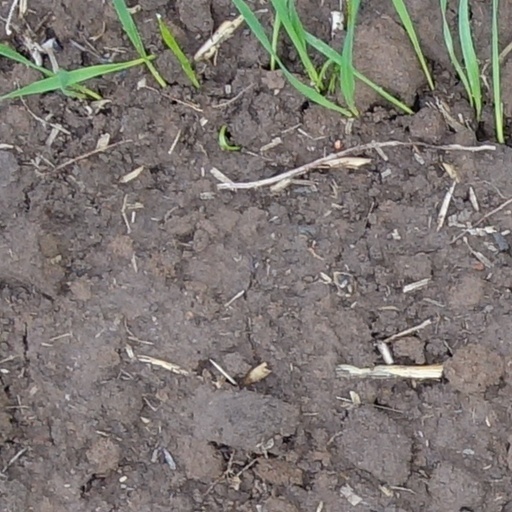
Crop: wheat